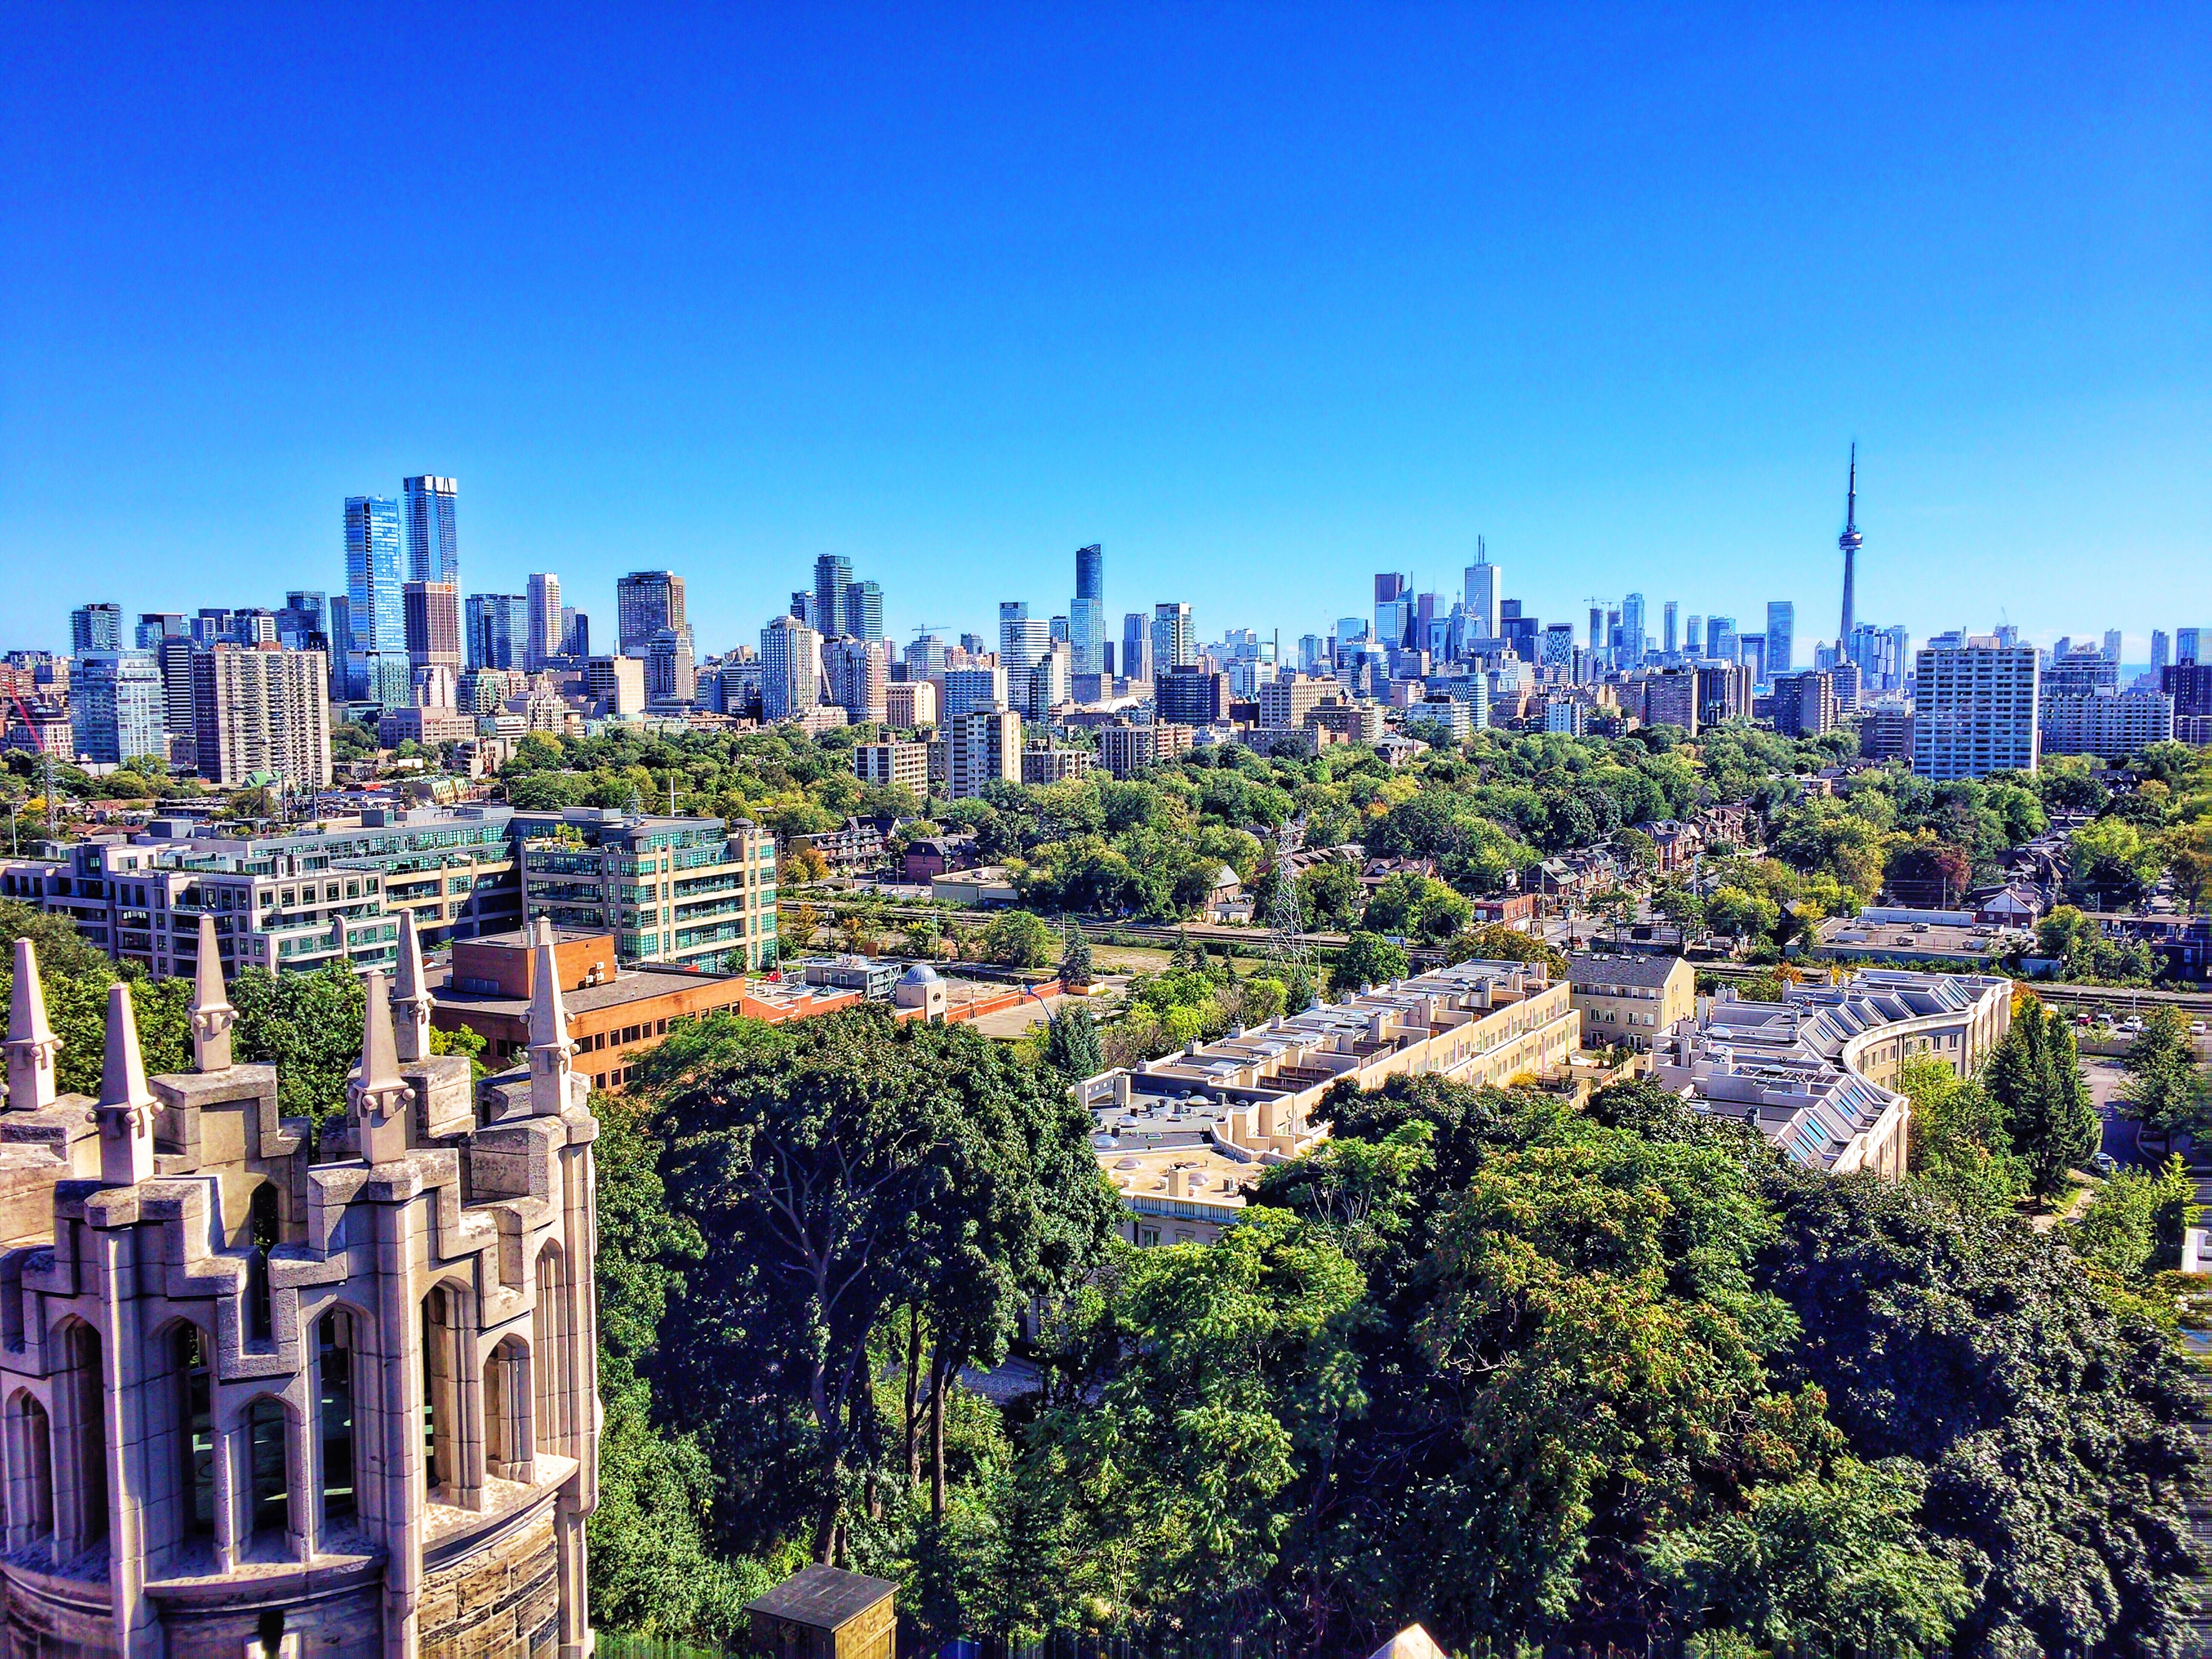
horizon, skyline, photography, town, city, skyscraper, cityscape, panorama, downtown, tower, usa, landmark, tourism, tower block, toronto, ecosystem, metropolis, neighbourhood, bird's eye view, aerial photography, urban area, residential area, geographical feature, human settlement, metropolitan area